Dome

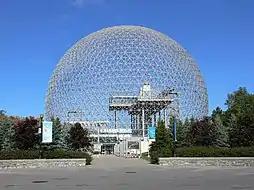
Geodesic dome (Montreal Biosphere, Canada)

One of the earliest types of ribbed vault, the first known examples are found in the Great Mosque of Córdoba in the 10th century. Rather than meeting in the center of the dome, the ribs characteristically intersect one another off-center, forming an empty polygonal space in the center. Geometry is a key element of the designs, with the octagon being perhaps the most popular shape used. Whether the arches are structural or purely decorative remains a matter of debate. The type may have an eastern origin, although the issue is also unsettled. Examples are found in Spain, North Africa, Armenia, Iran, France, and Italy.